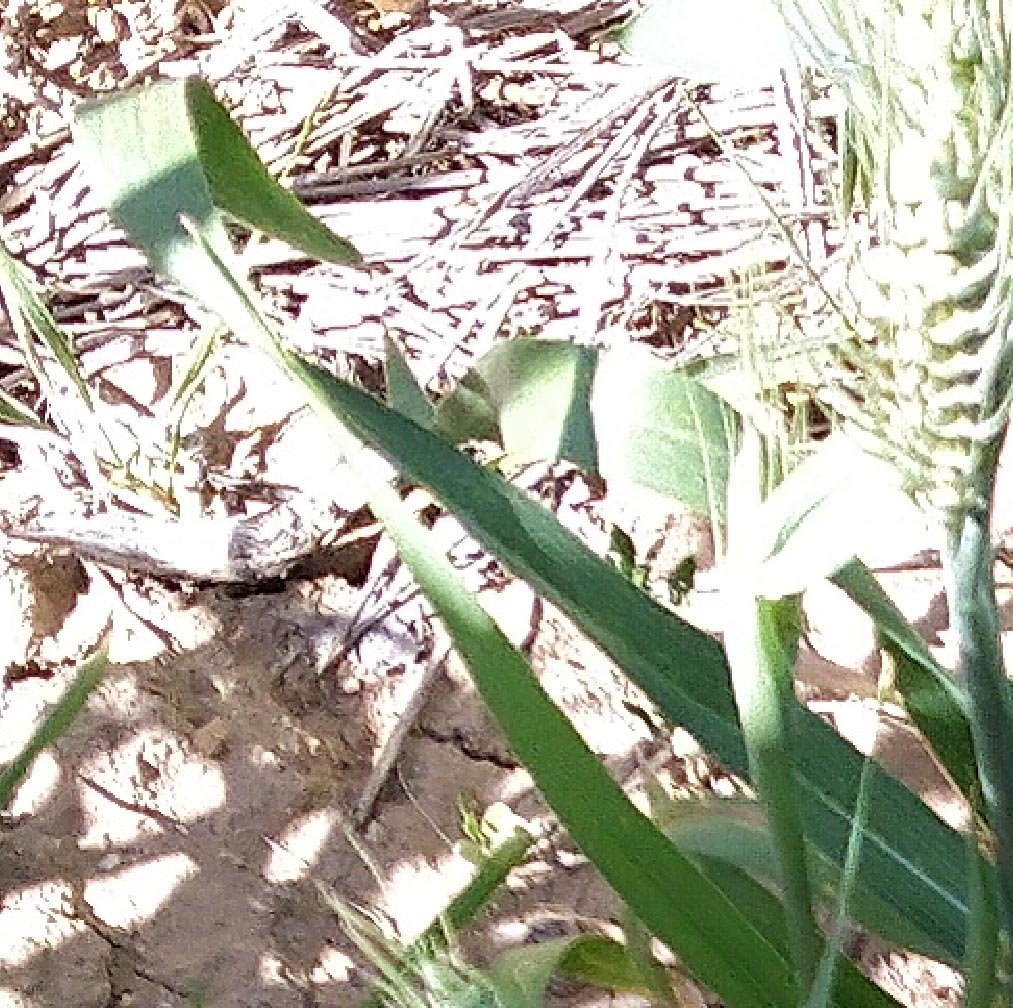
Label: Wheat___Healthy